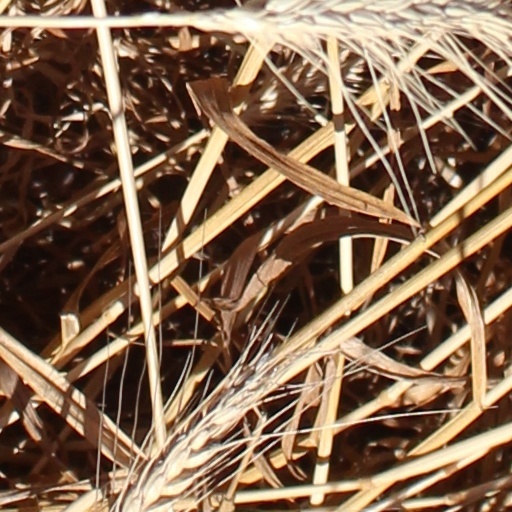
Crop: wheat